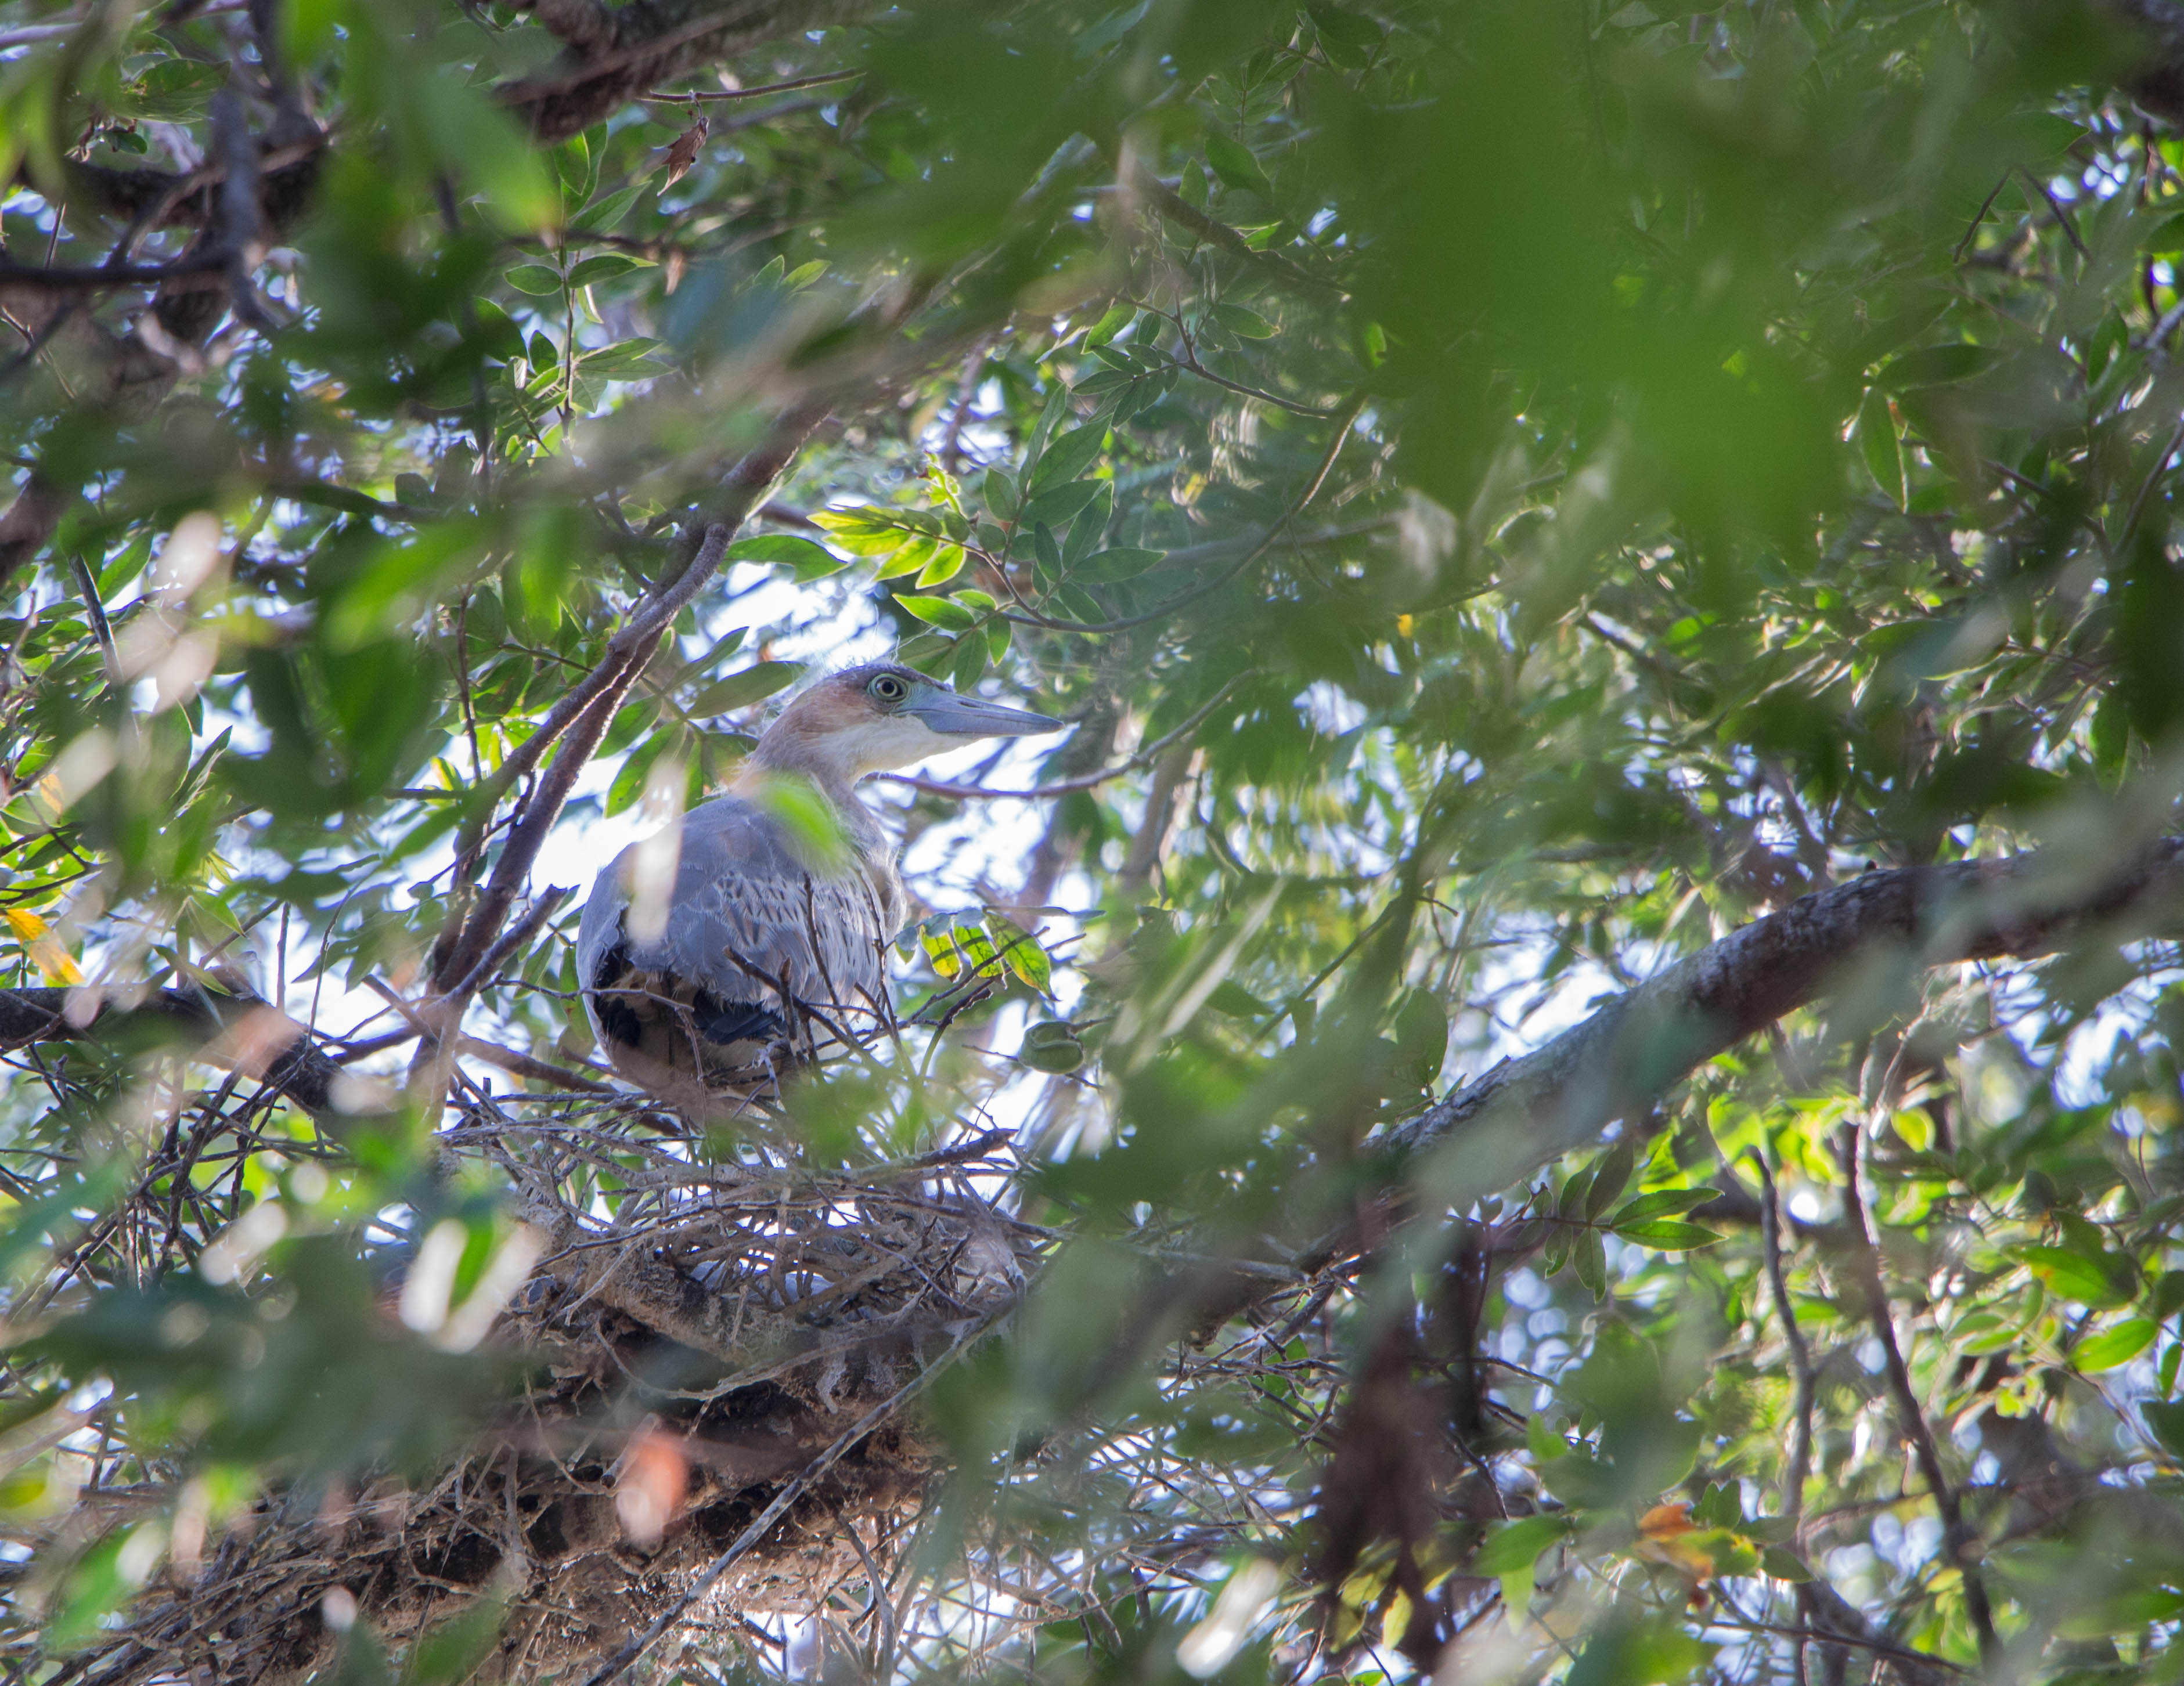
field, tree, forest, natural habitat, nature, life, air, flower red, calm, waiting, wild, tender, bird, beak, branch, plant, adaptation, wildlife, bird of prey